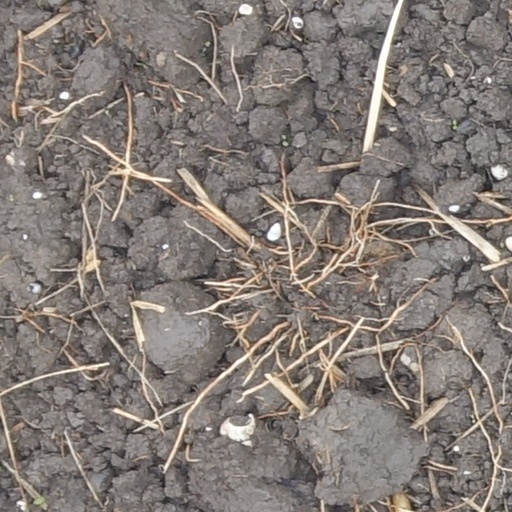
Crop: wheat